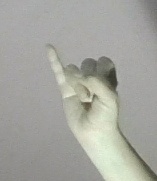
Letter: meem